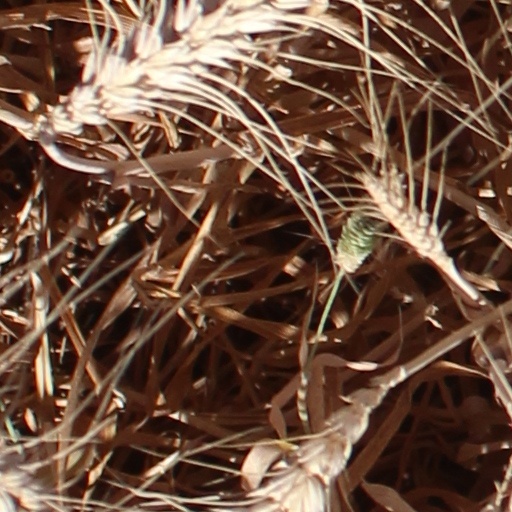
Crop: wheat